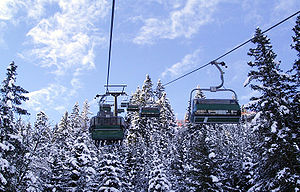
Stolelift
En stolelift i Bad Hofgastein i Østrig
En stolelift er en type svævebane, som består af et konstant cirkulerende metalkabel-kredsløb mellem to stationer og typisk også over mellem-tårne, som bærer en række stole. De benyttes primært til transport på skibakkerne i de fleste skisportsområder. De benyttes foruden i skisportsområderne også i forlystelsesparker, ved forskellige turistattraktioner og til urban transport. Stolelifte har et varierende antal stole/siddepladser i vognene, som varierer fra 1-8 personer per vogn.